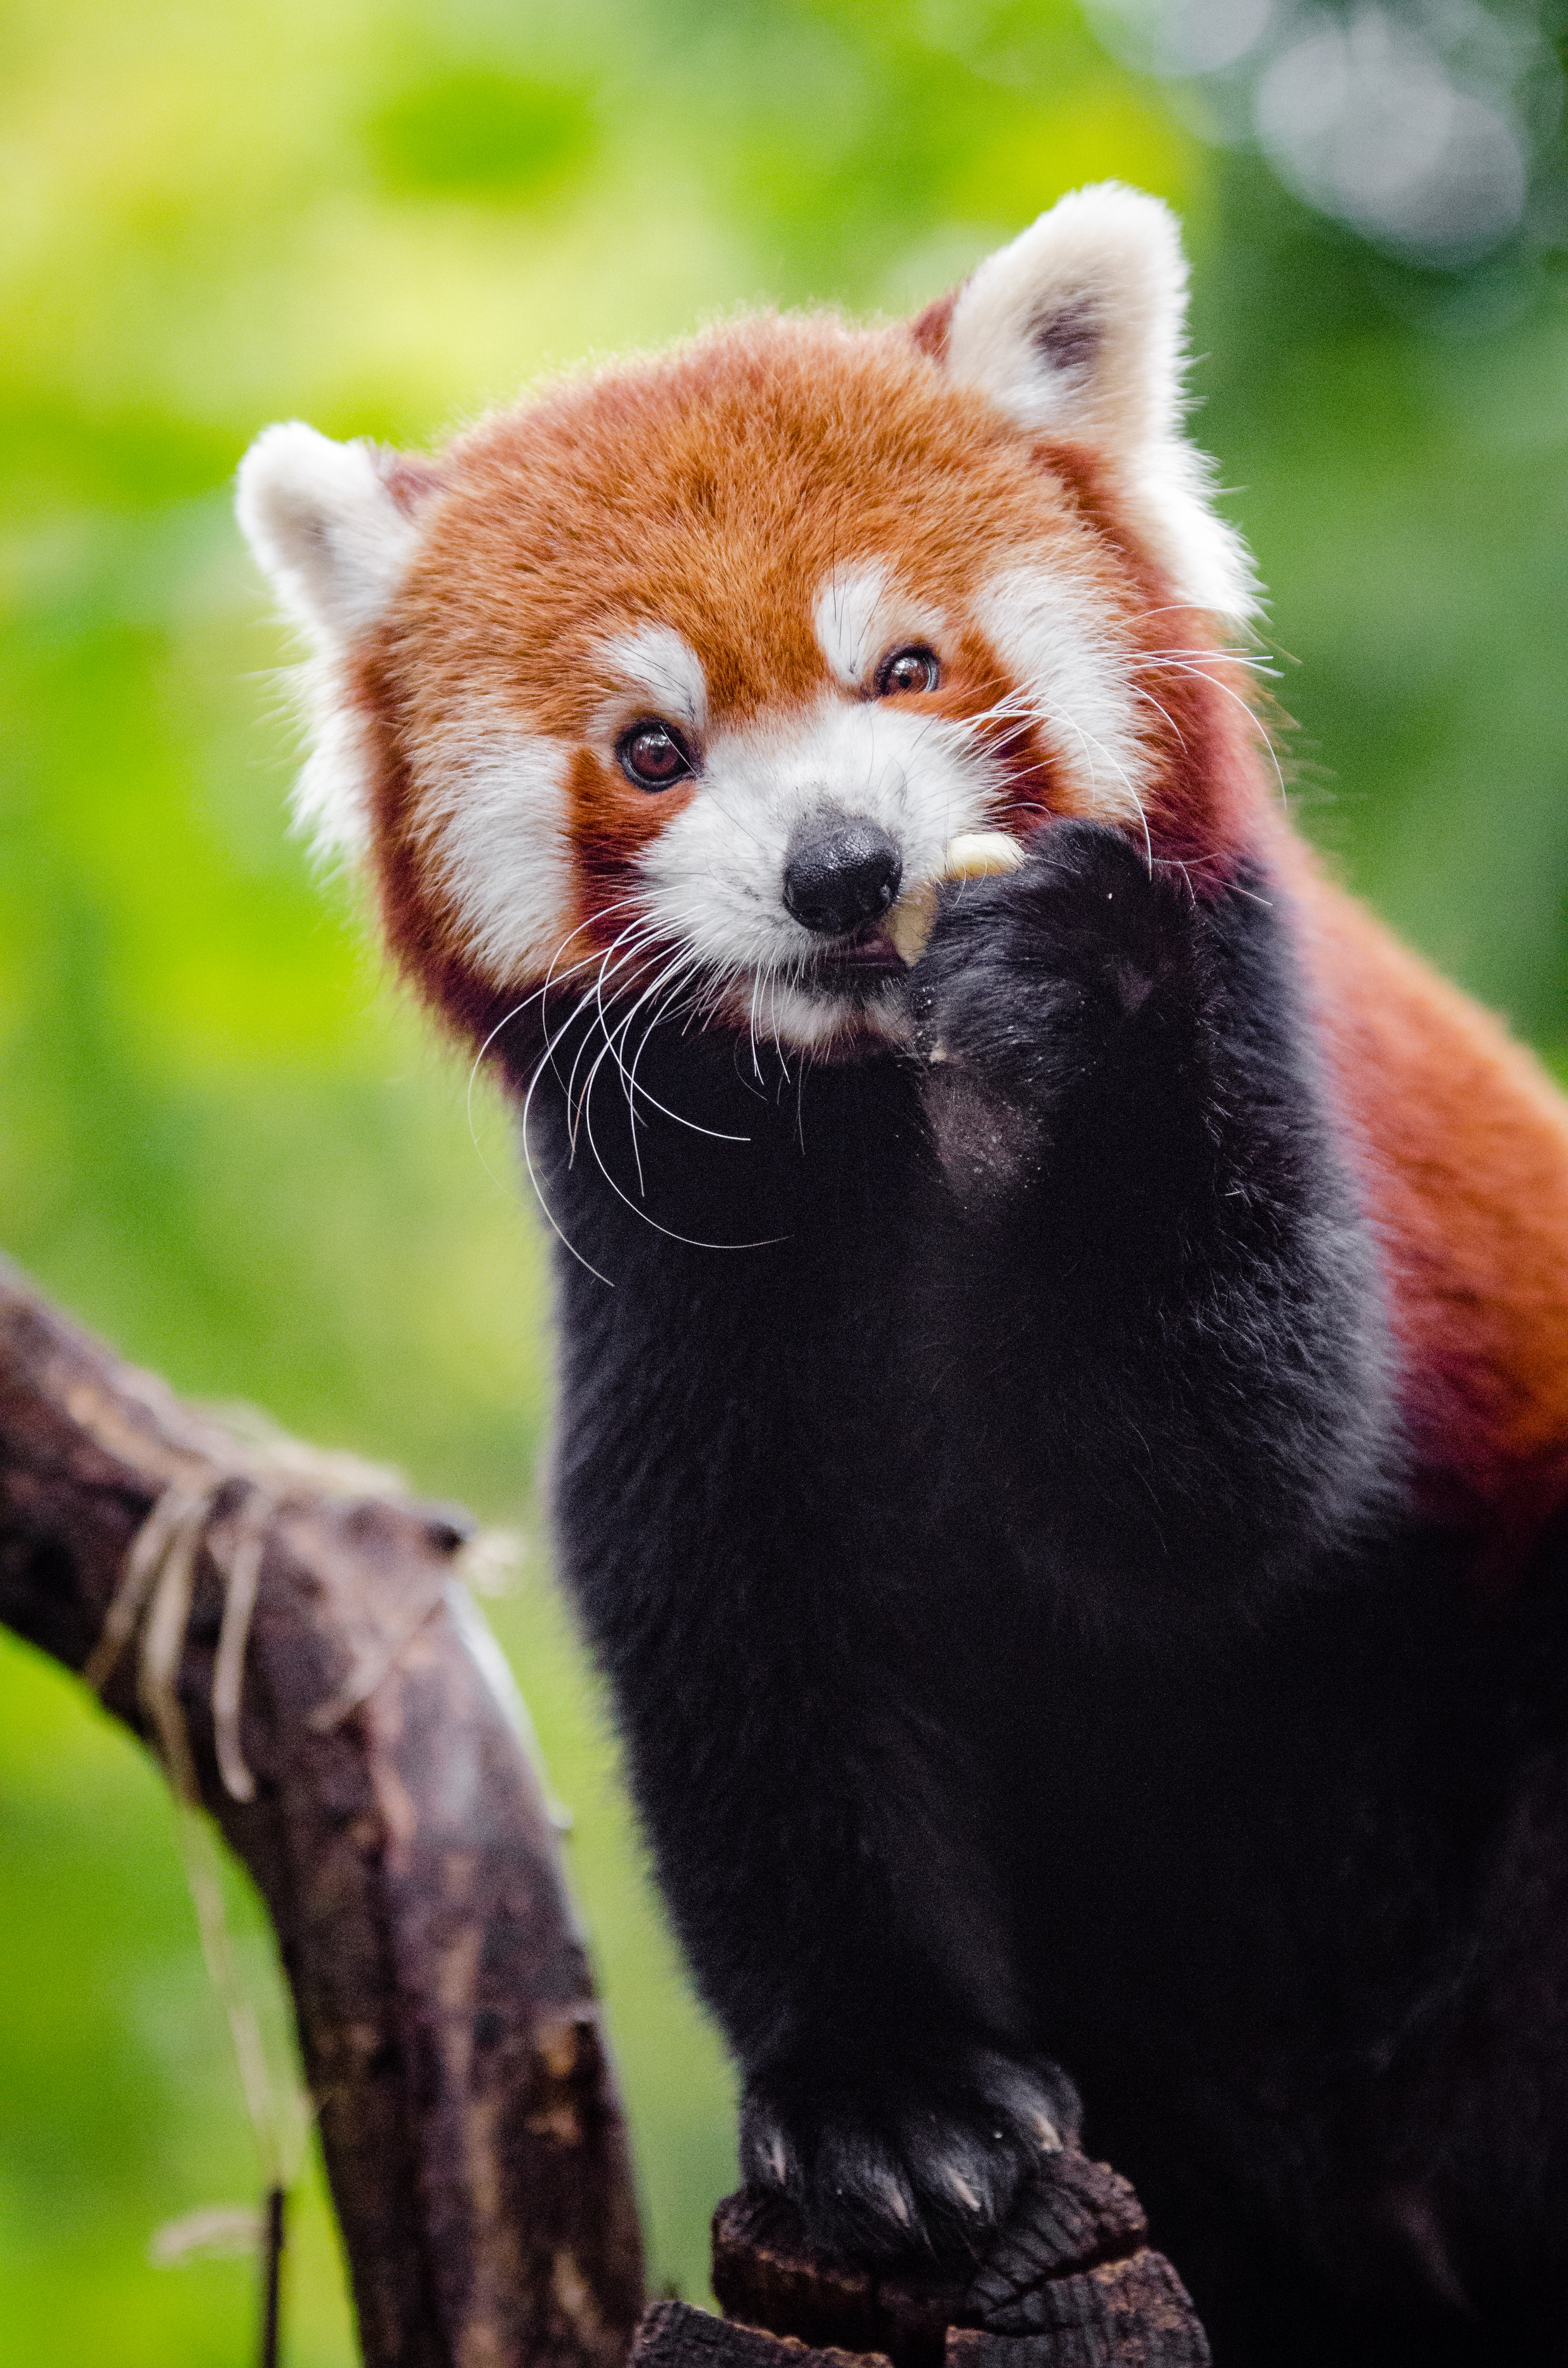
tree, nature, bokeh, blur, field, vintage, sweet, feet, animal, cute, female, bear, wildlife, zoo, fur, orange, young, spring, green, high, red, foot, mammal, nikon, fauna, red panda, panda, 2015, face, nose, whiskers, paw, tail, animals, ears, endangered, vertebrate, germany, deutschland, frhling, natur, paws, tier, depth, iso, ss, depthoffield, fell, grn, gesicht, baum, adorable, bamboo, d7000, roter, kleiner, niedlich, sues, suess, species, bedrohte, tierart, tierpark, weiblich, jungtier, jung, ohren, schwanz, nase, bedroht, ailurus, fulgens, mozilla, firefox, wochenende, weekend, carnivoran, dog breed group